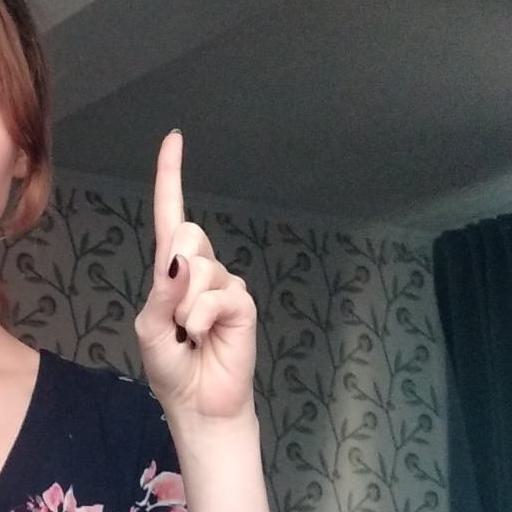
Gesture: one